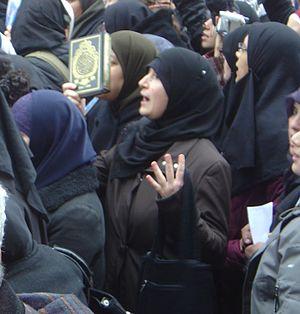
Manifestation du 11 février 2006 à Paris contre la publication de caricatures de Mahomet